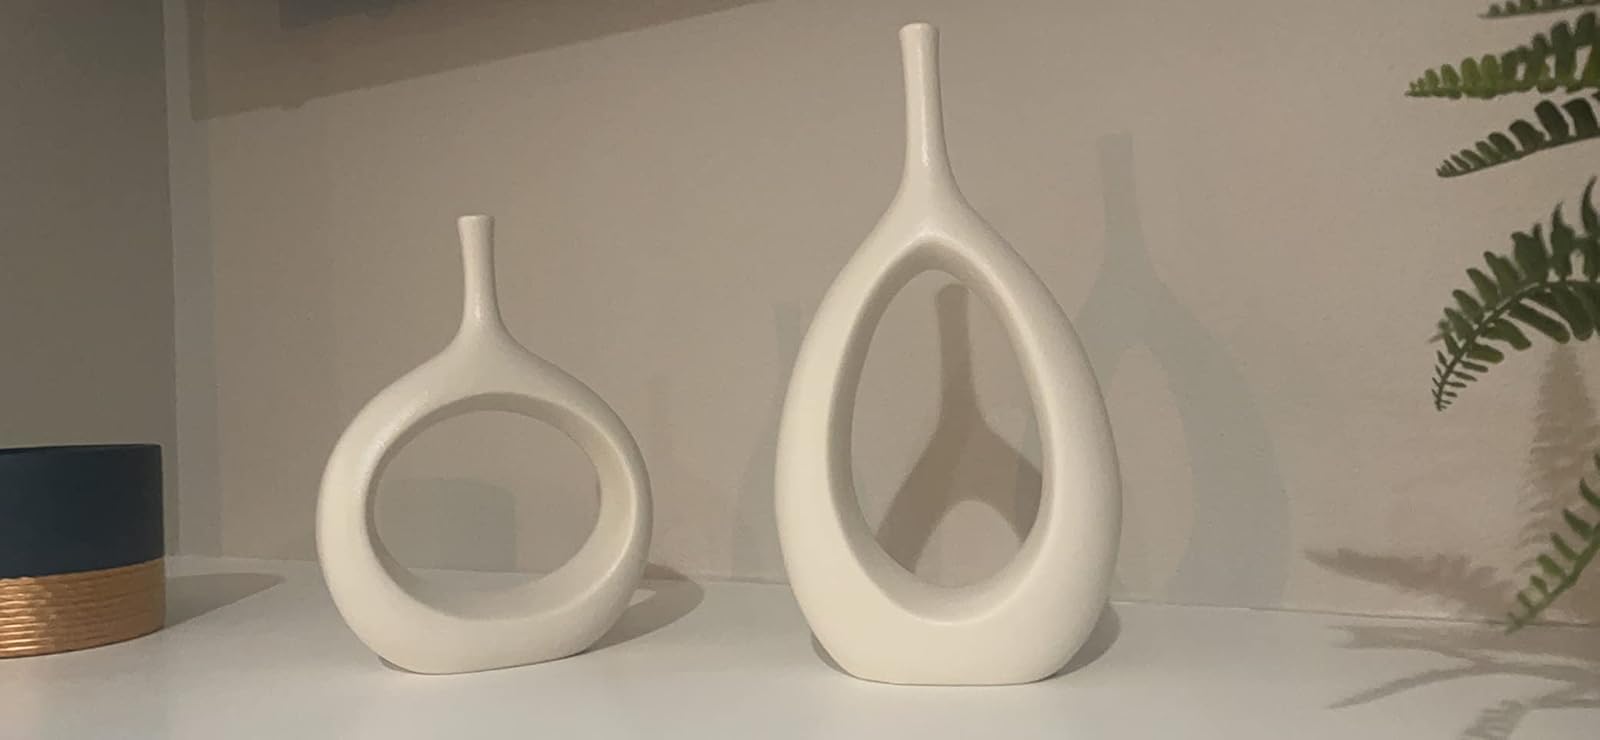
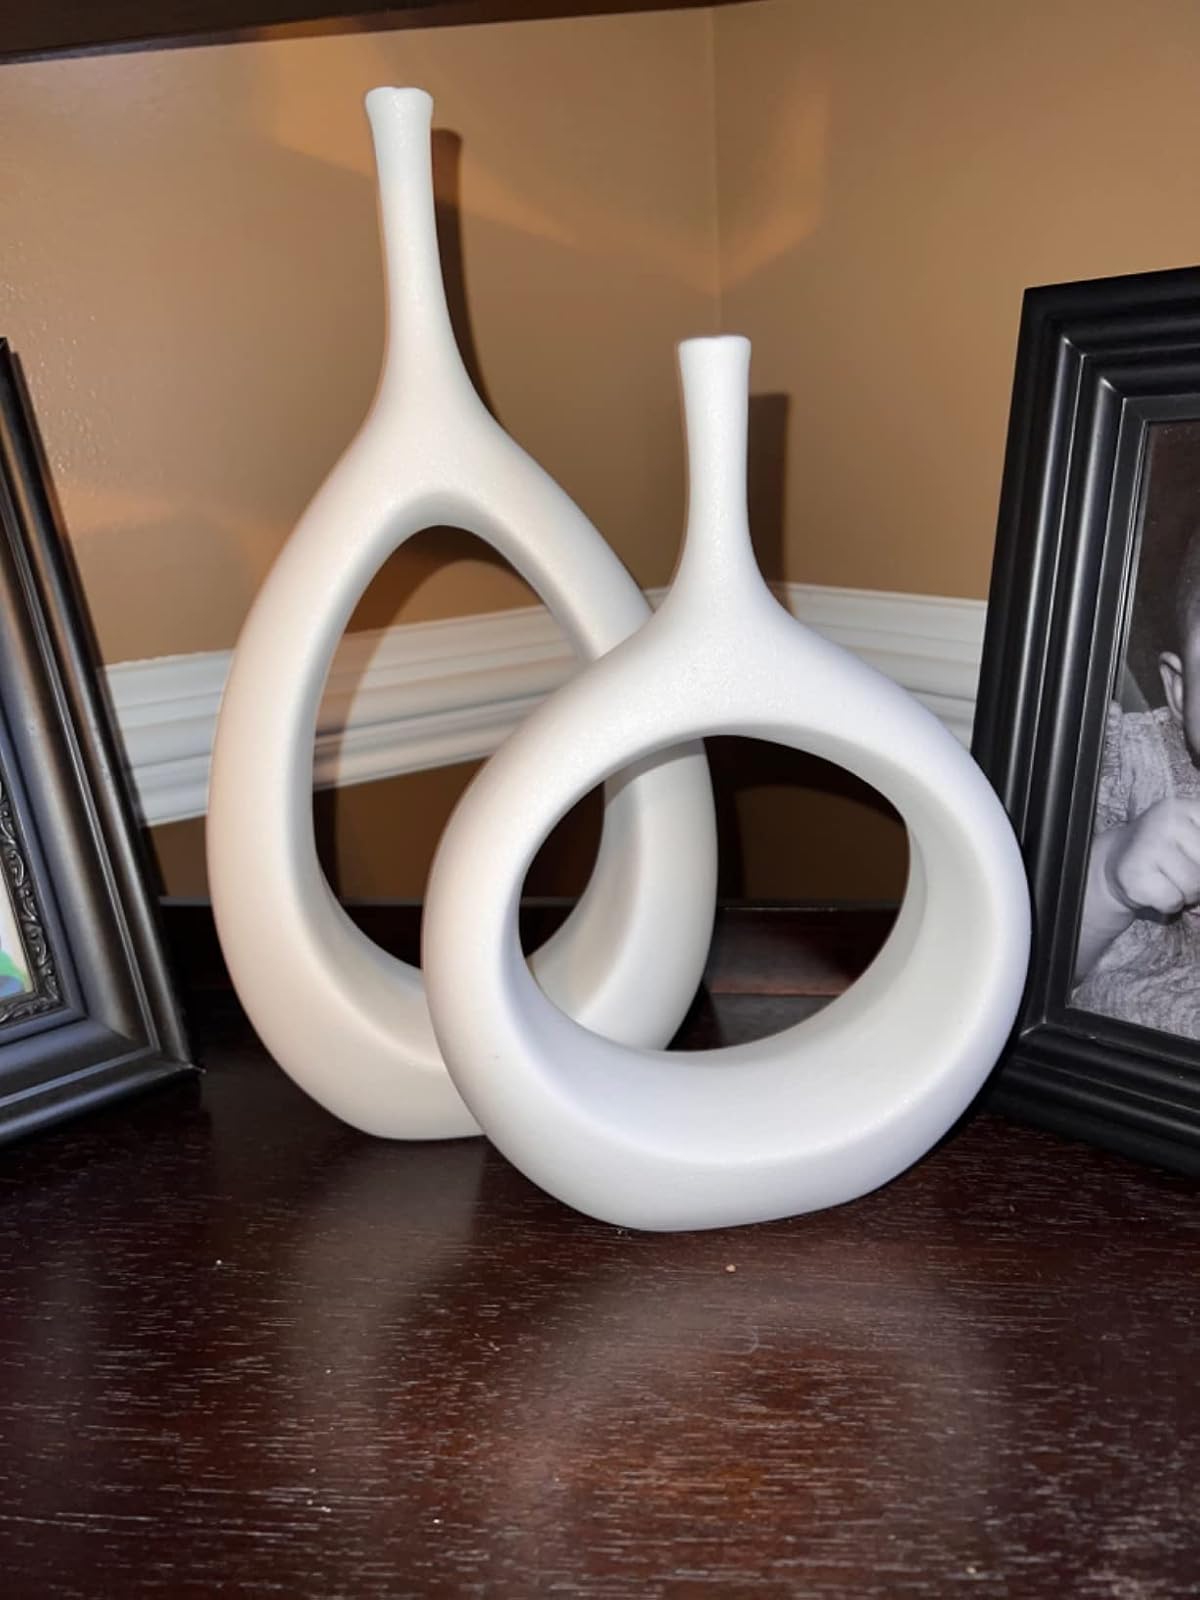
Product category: vase
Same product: yes